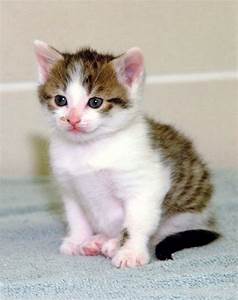
Label: gatto